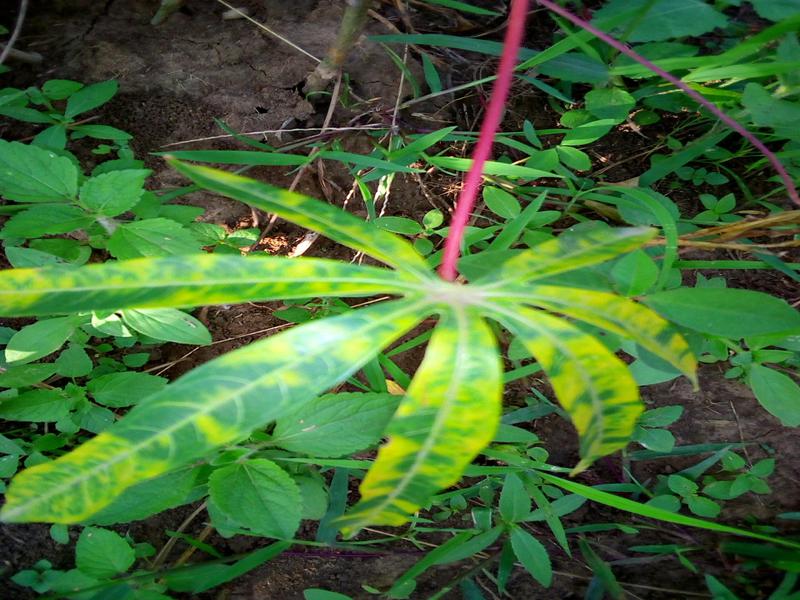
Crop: cassava
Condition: brown_streak_disease